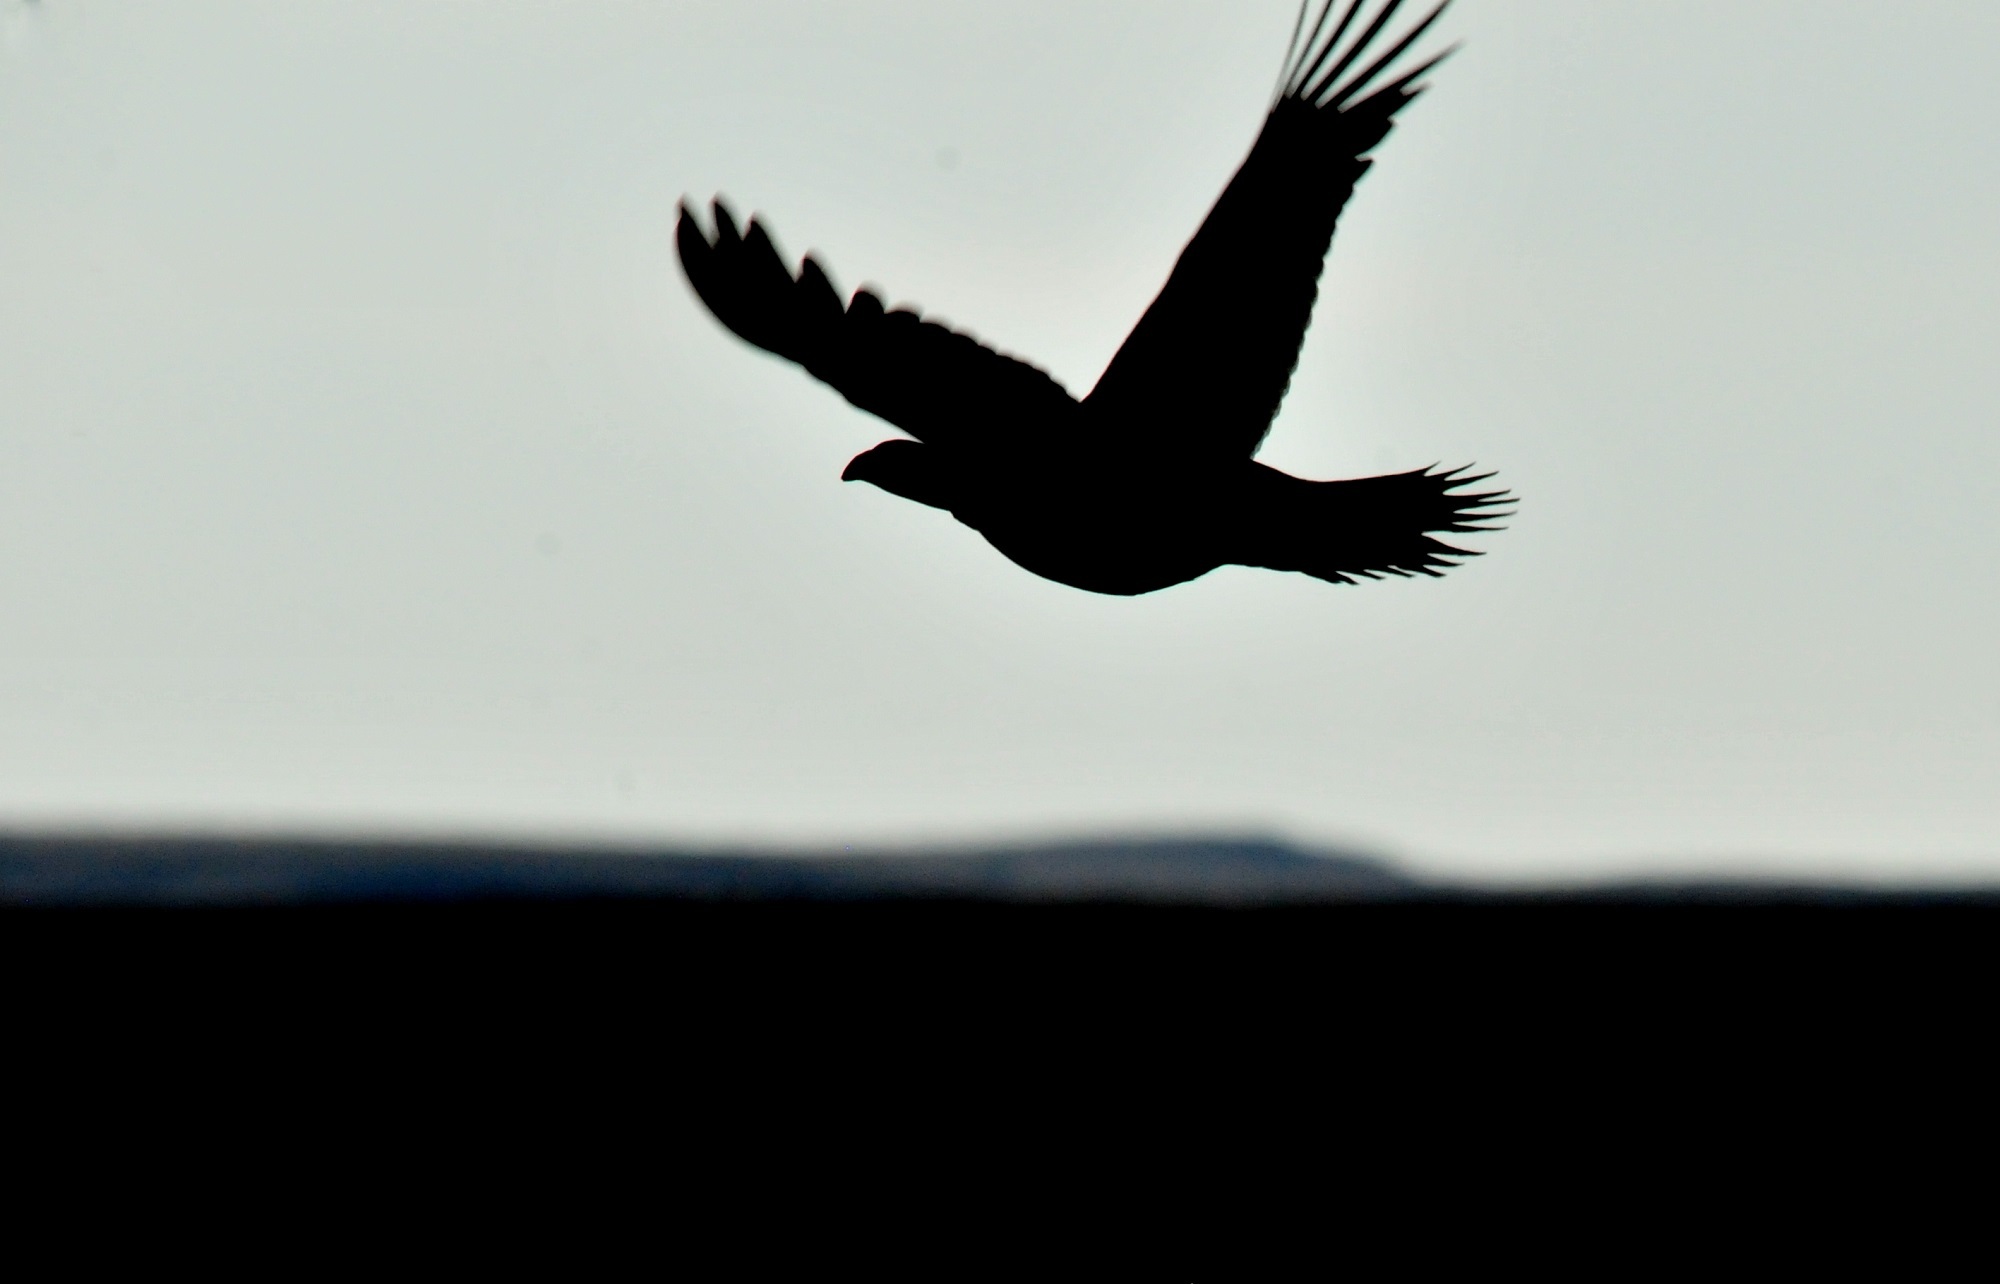
nature, silhouette, bird, wing, black and white, sky, flying, wildlife, wild, flight, eagle, bird of prey, wings, vertebrate, vulture, monochrome photography, sage grouse, perching bird